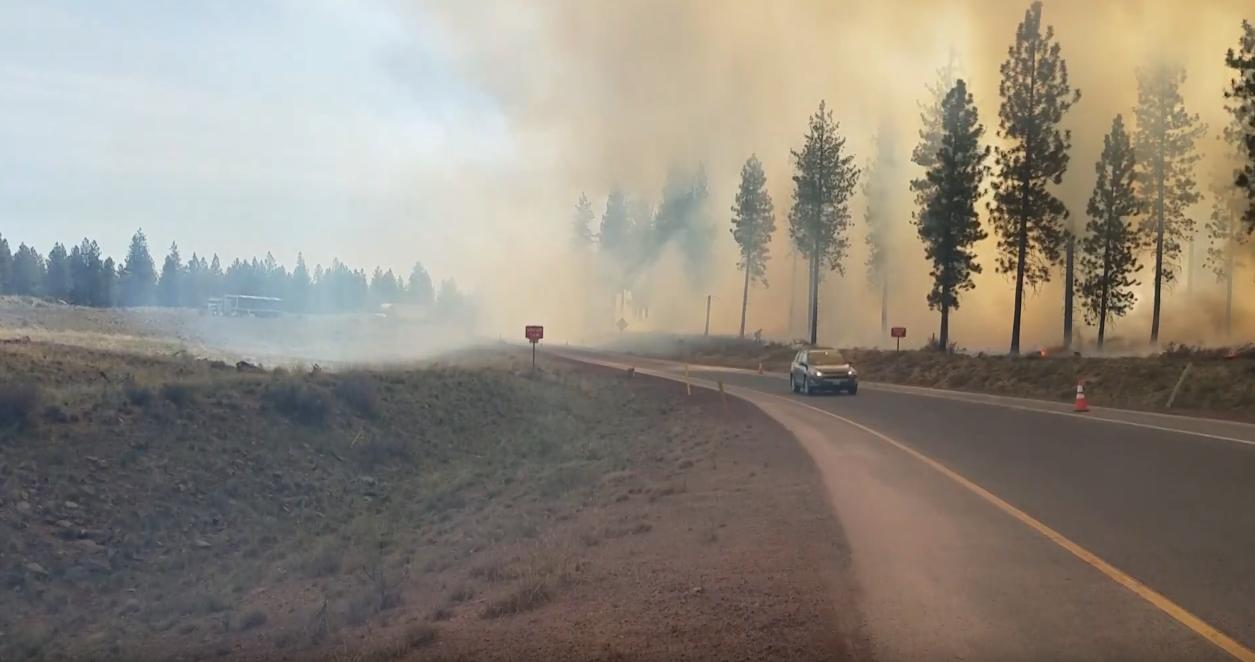
Fire: no
Smoke: yes